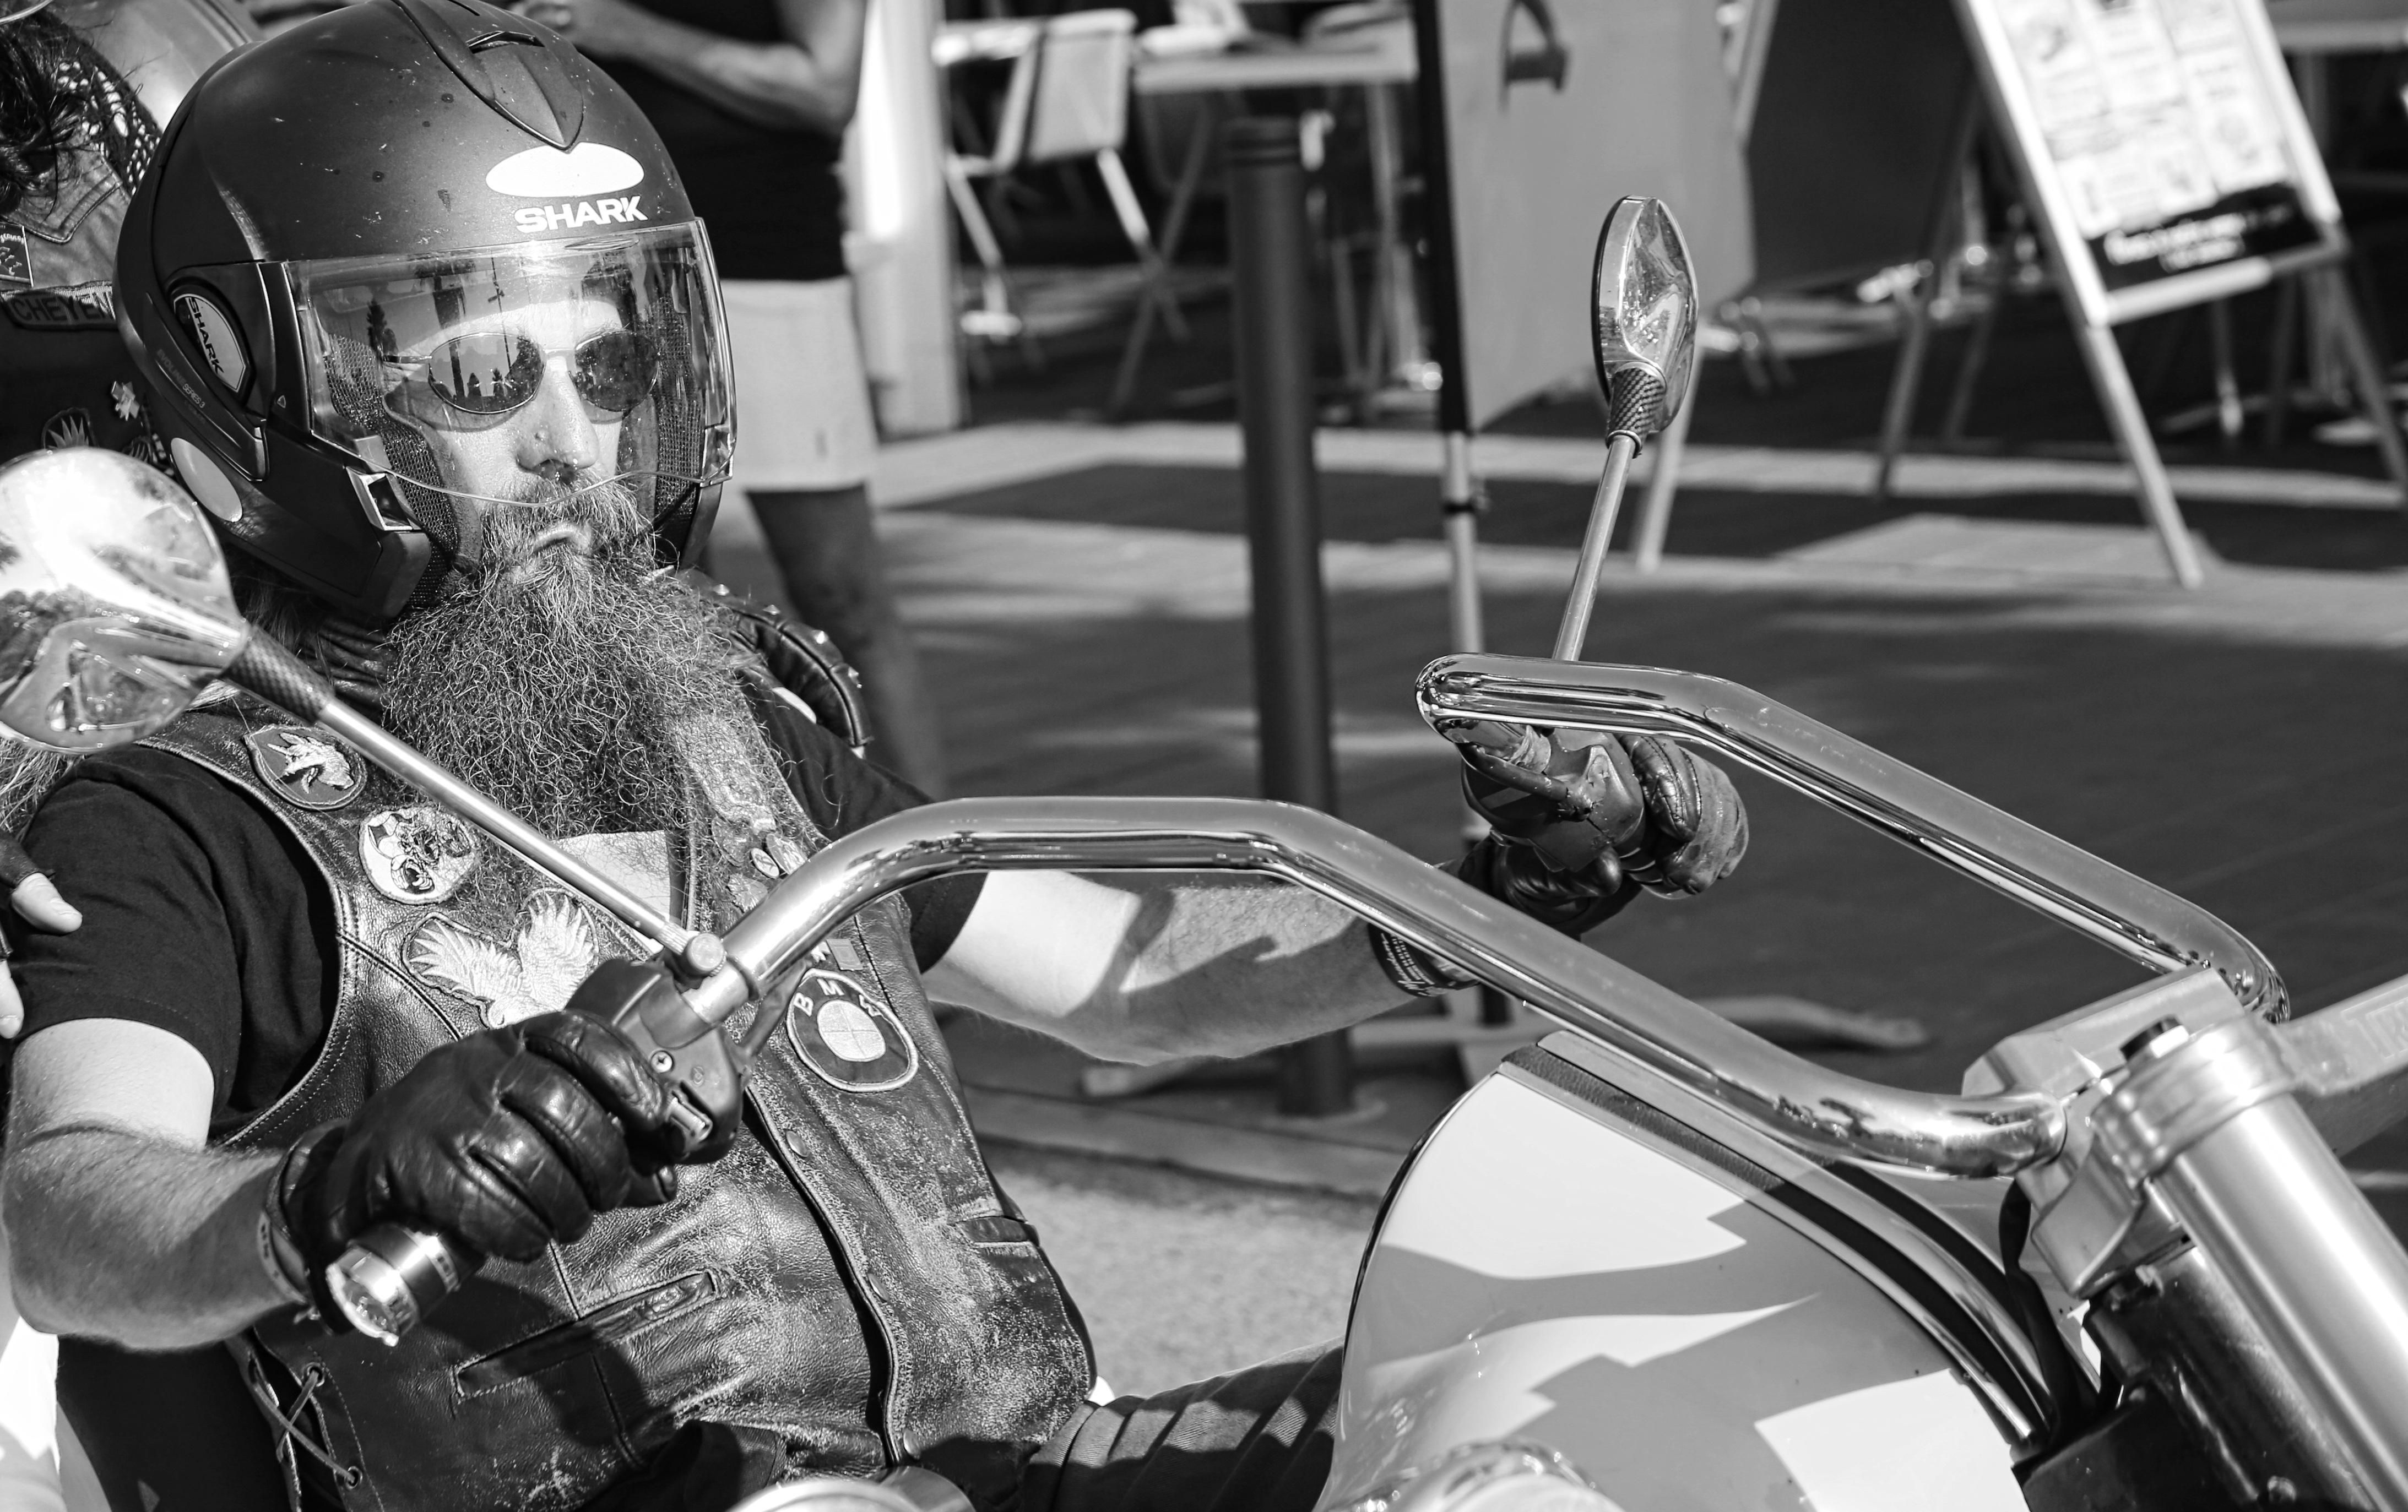
black and white, transport, vehicle, motorcycle, monochrome, leisure, helmet, drummer, biker, tryke, monochrome photography